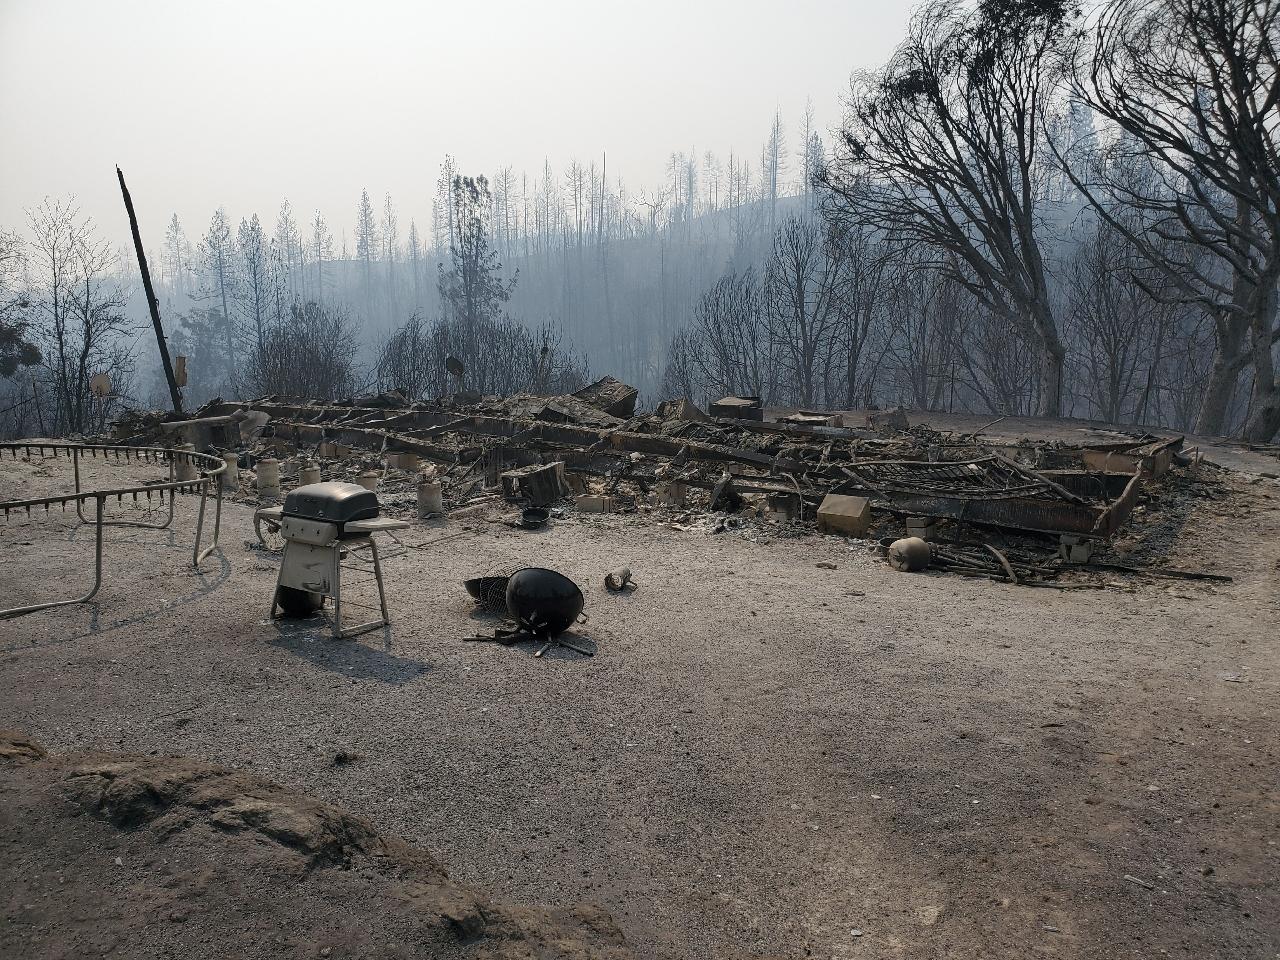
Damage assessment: destroyed